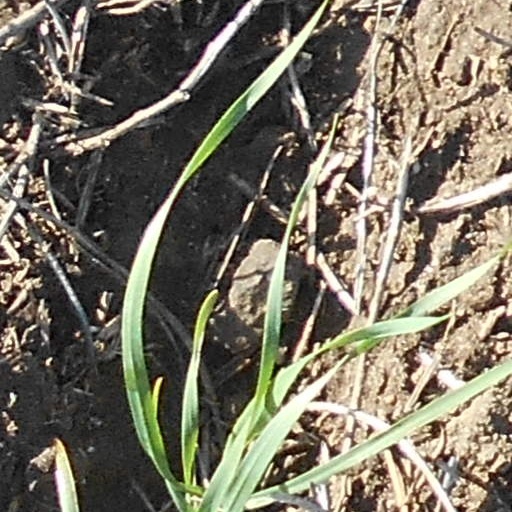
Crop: wheat